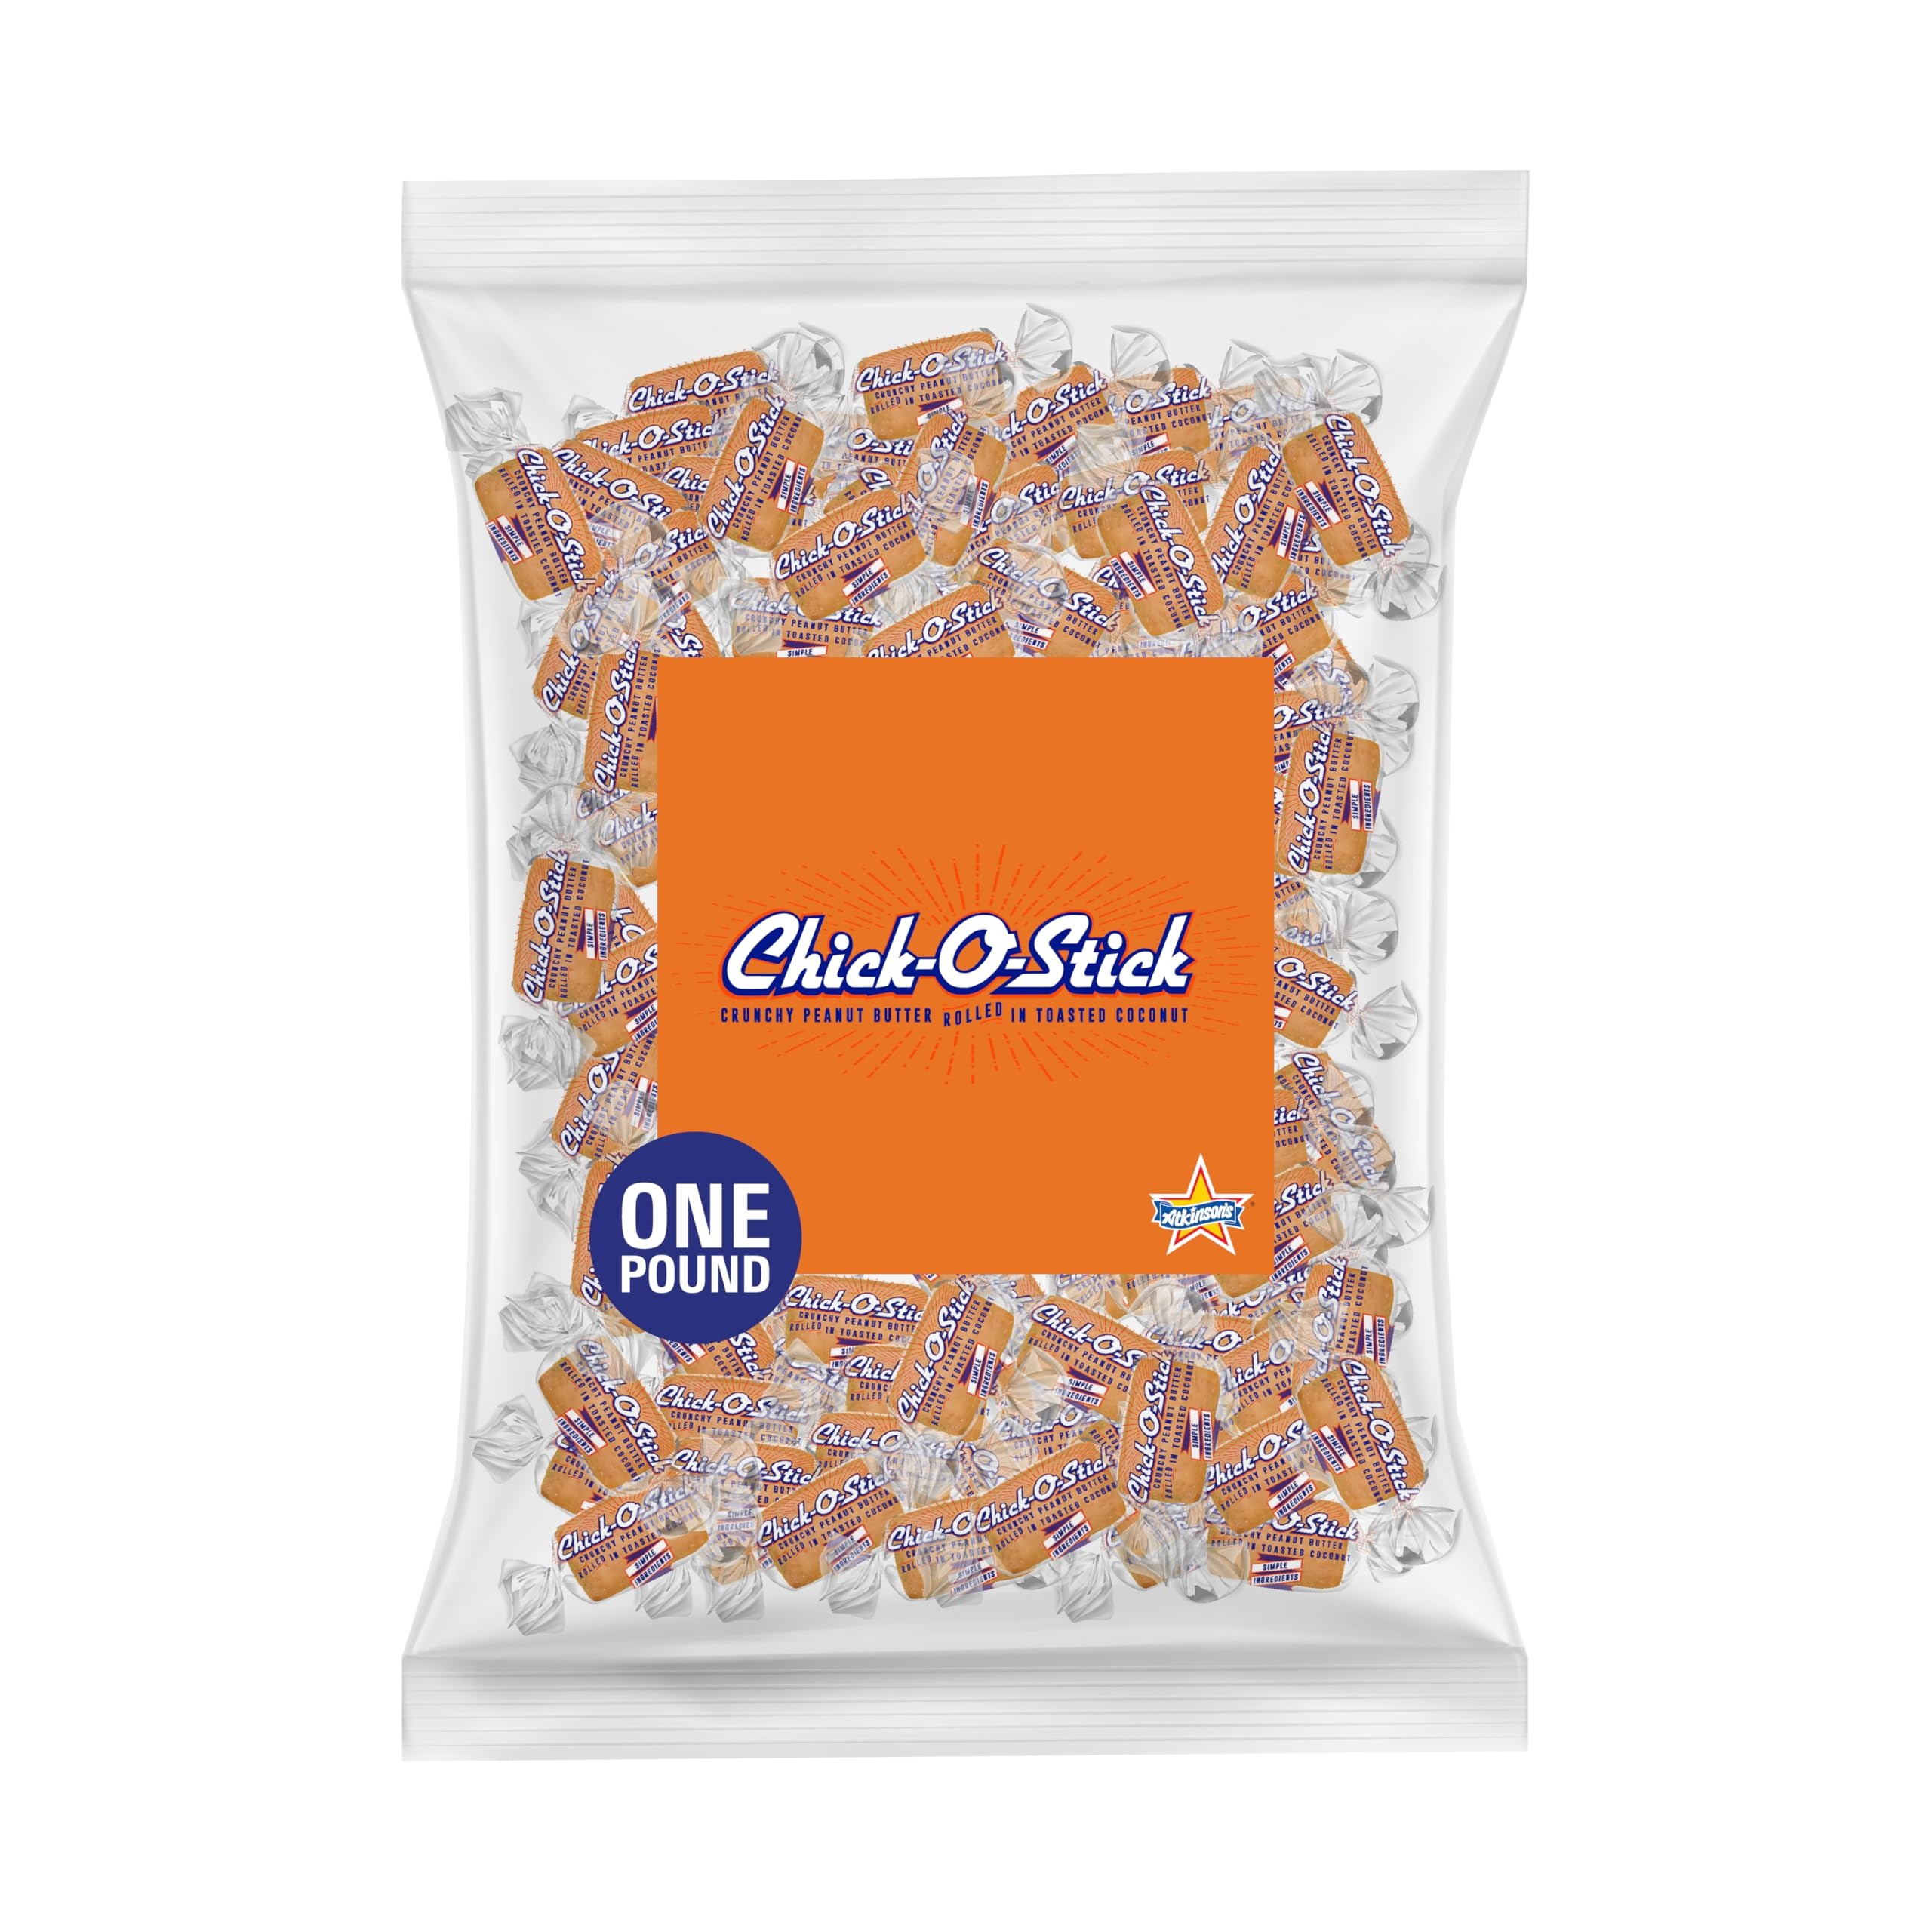
Item Name: Chick-o-Stick Candy 1lb by Atkinson's
Bullet Point 1: Coconut Butter Flavored Candy: These candies feature a delicious coconut butter flavor that will satisfy your sweet tooth.
Bullet Point 2: Fun Stick Shape: The candies are shaped like sticks, making them fun to eat and easy to handle.
Bullet Point 3: 1lb Bag of Candies: This 1lb bag contains enough candies to share with friends and family.
Bullet Point 4: Occasions and Parties: These candies are perfect for birthday parties, celebrations, and other special occasions.
Bullet Point 5: Made in the USA: These candies are proudly made in the United States.
Product Description: Chick-O-Sticks are crunchy peanut butter and toasted coconut sticks made by Atkinson Candy.
Value: 16.0
Unit: Ounce

Price: 20.12